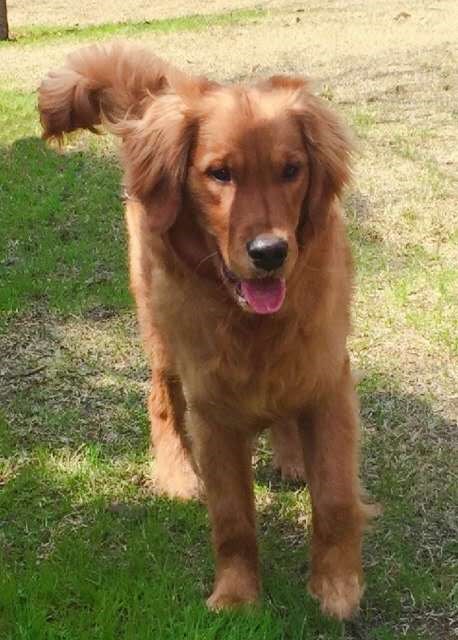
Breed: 5355-n000126-golden_retriever